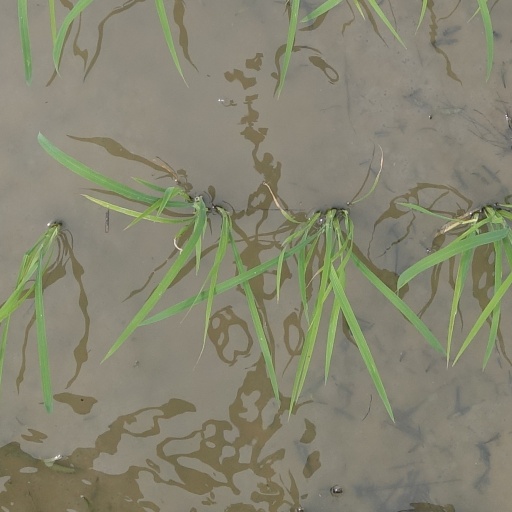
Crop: rice